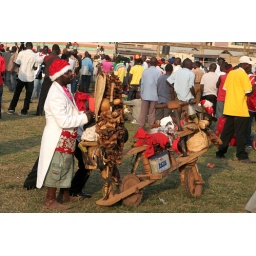
A man selling roasted coffee beans on a wooden bike in a football stadium in the Ugandan capital, Kampala